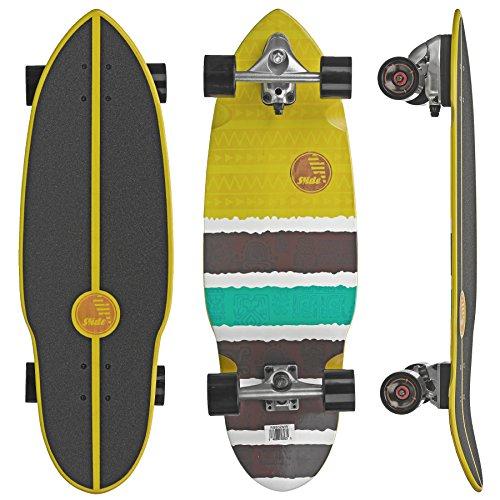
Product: Roller Derby Slide Street Surf Skateboard Black Sox
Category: Sports & Outdoors | Outdoor Recreation | Skates, Skateboards & Scooters | Skateboarding | Standard Skateboards & Longboards | Longboards
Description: Canadian Maple decks.
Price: $164.09
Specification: Shipping Weight: 7.7 pounds (View shipping rates and policies)|ASIN: B06W56JXY2|Item model number: RSB32|    #169    in Longboards Skateboard